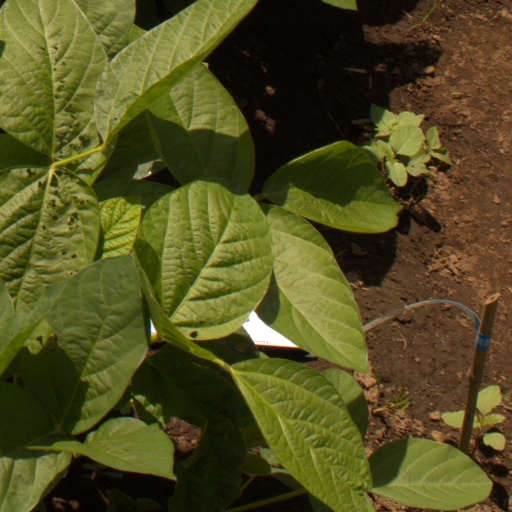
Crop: soybean